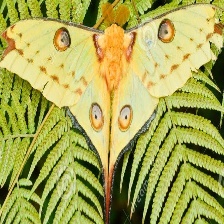
Species: COMET MOTH